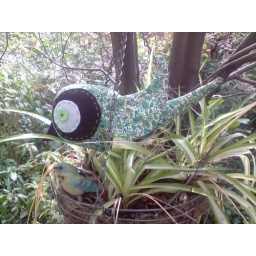
New plush bird toy for exhibition. Nesting with friends in the trees before the big day!